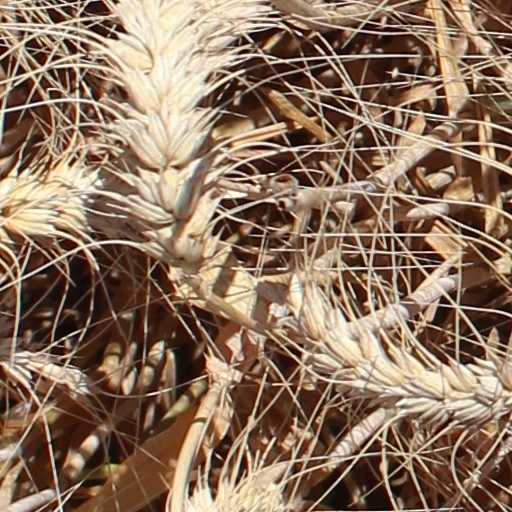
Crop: wheat